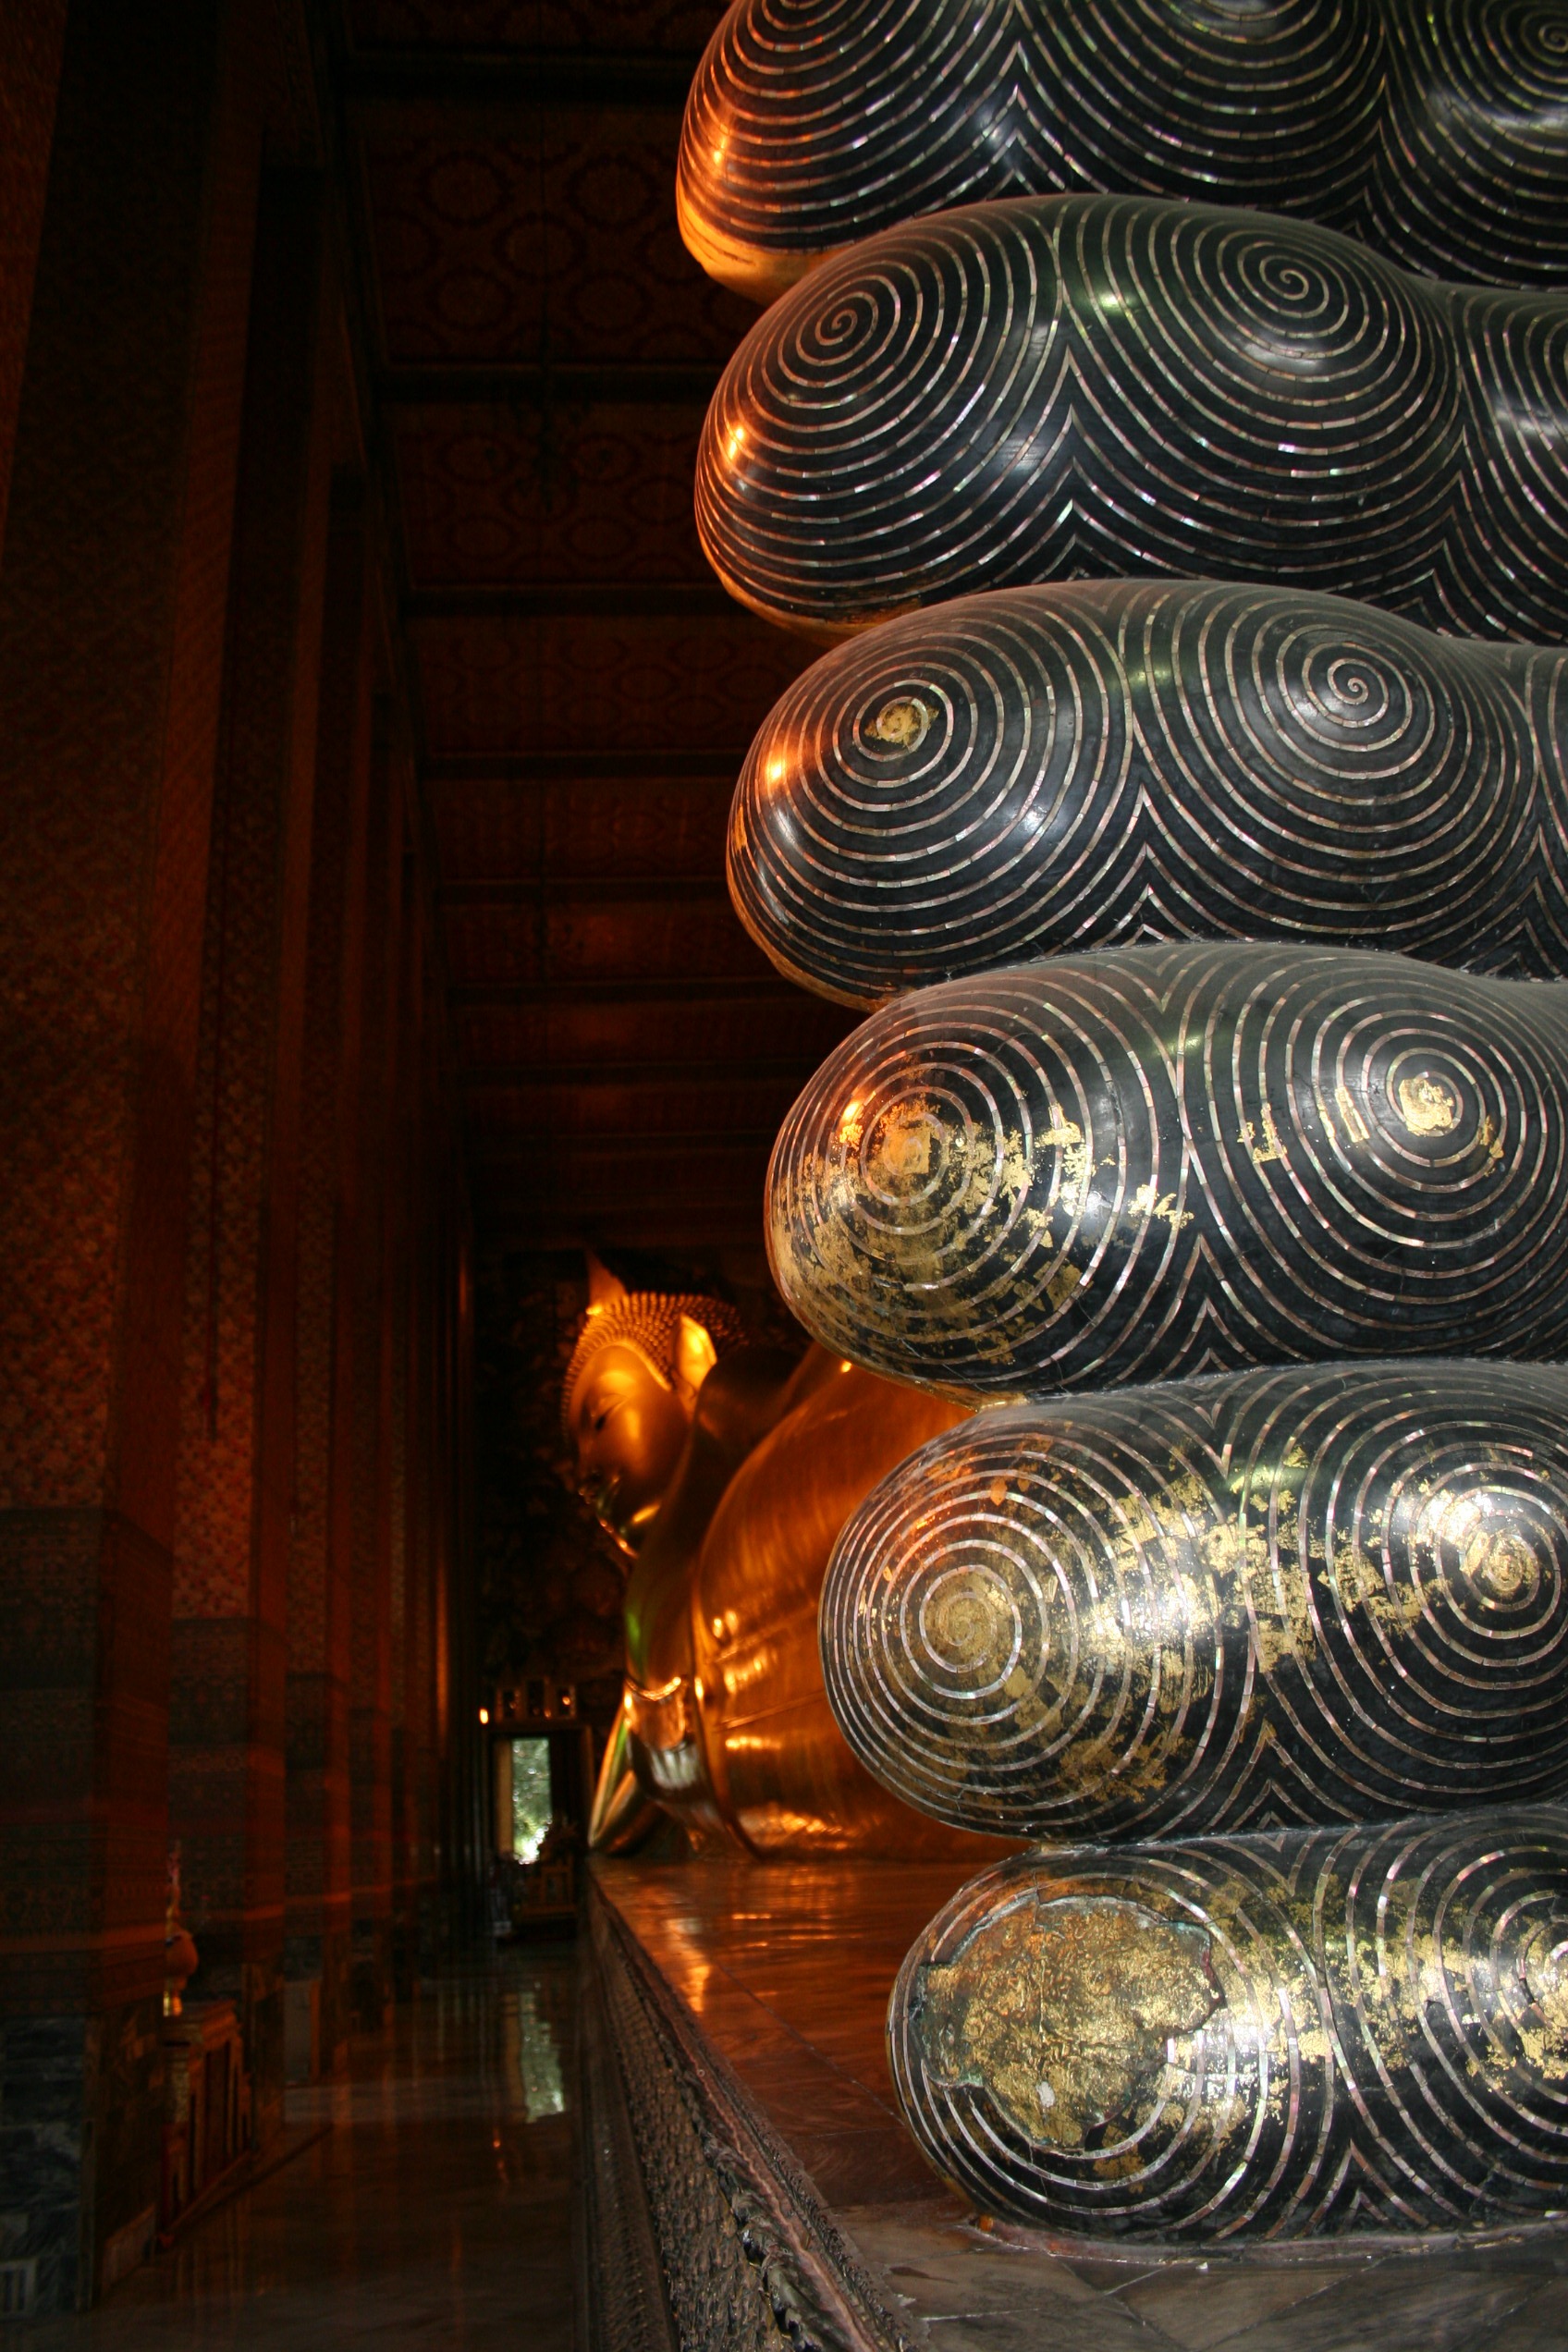
light, wood, feet, darkness, lighting, thailand, interior design, gold, design, temple, buddha, large, huge, man made object, grand palace